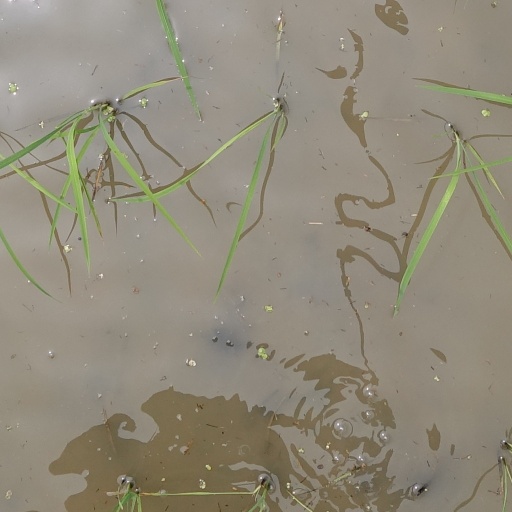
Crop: rice